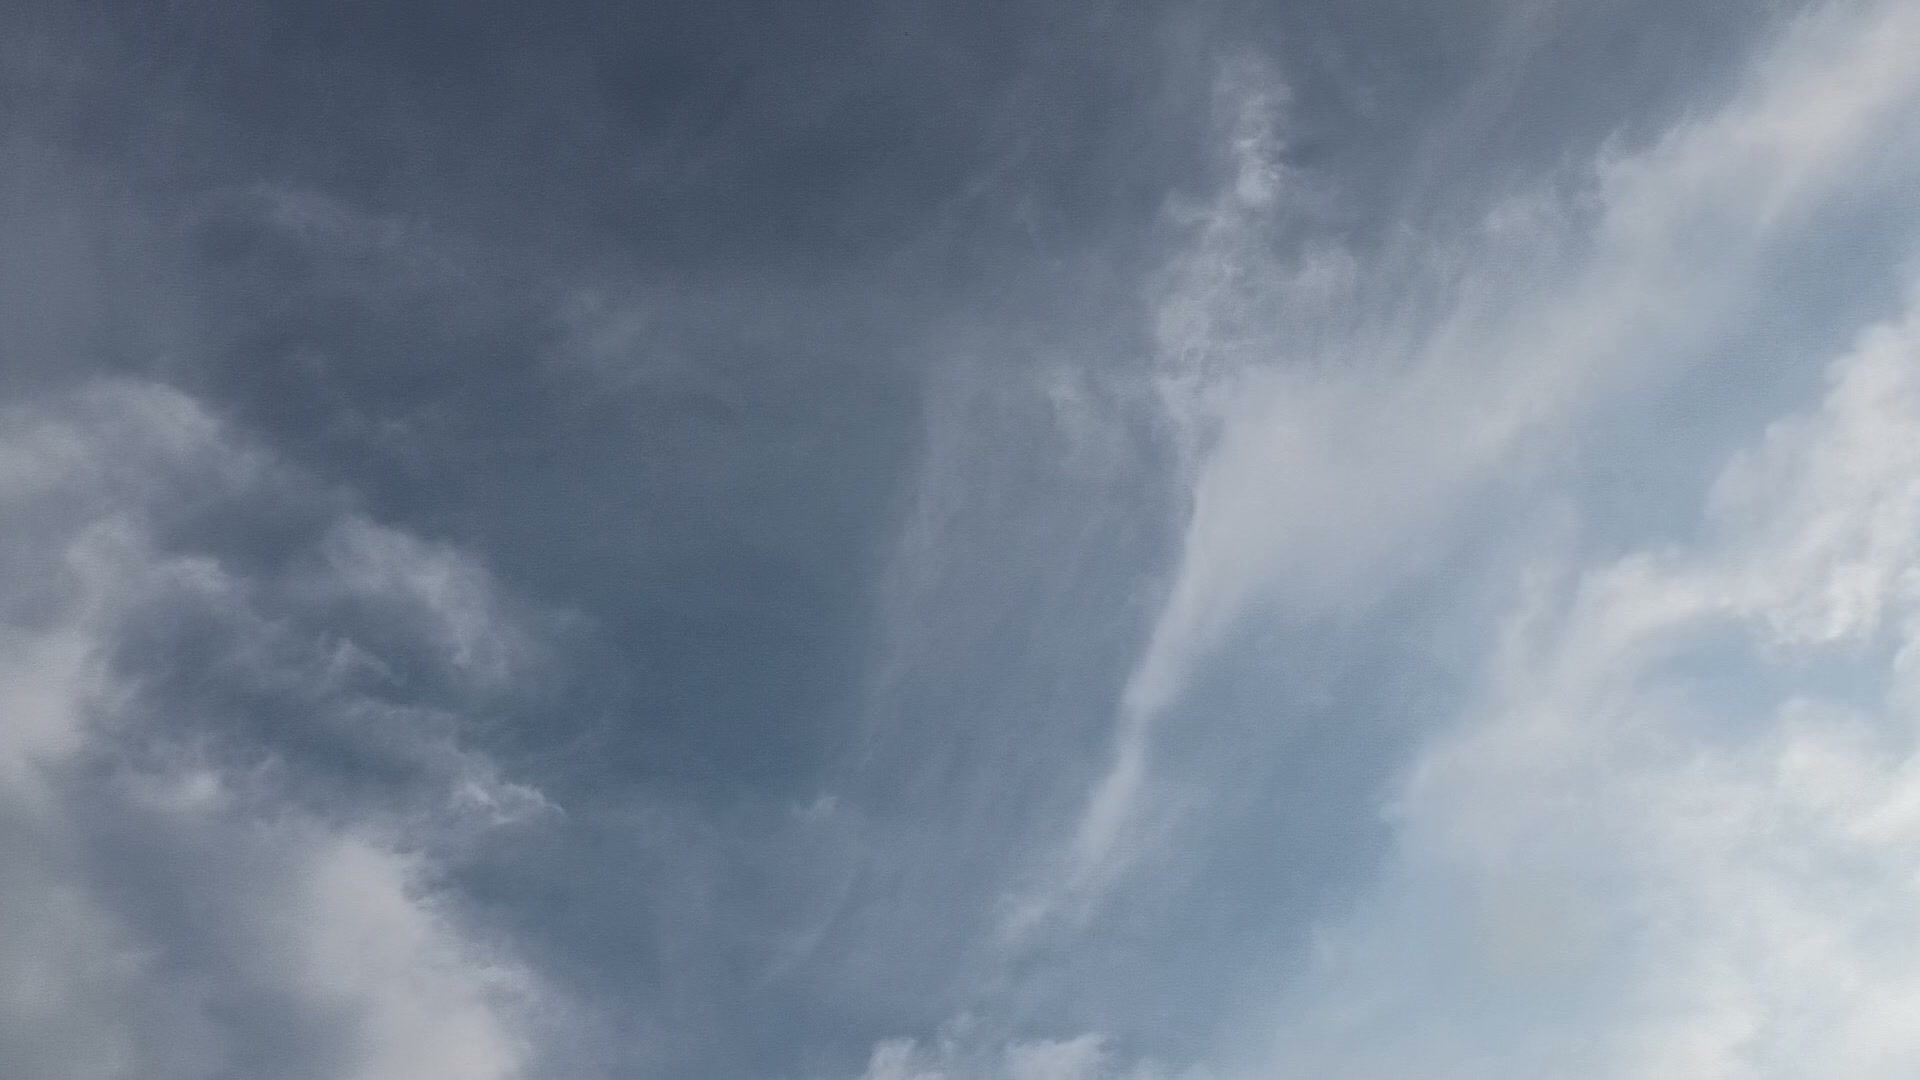
Cloud type: Altostratus